Government of San Francisco

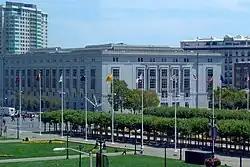
San Francisco Public Library

The Mayor of San Francisco is the head of the executive branch of the city and county government. The mayor has the responsibility to enforce all city laws, administer and coordinate city departments and intergovernmental activities, set forth policies and agendas to the Board of Supervisors, and prepare and submit the city budget at the end of each fiscal year. The mayor has the powers to either approve or veto bills passed by the San Francisco Board of Supervisors, participate in meetings of the Board of Supervisors and its committees, appoint a replacement to fill vacancies in all city elected offices until elections, appoint a member of the Board as acting mayor in his/her absence, and to direct personnel in the case of emergency. The mayor serves a four-year term and is limited to two successive terms. If the mayor dies or resigns, the President of the Board of Supervisors assumes the office as acting mayor. This has occurred twice since the 1970s: Dianne Feinstein became acting mayor after the assassination of George Moscone in 1978, and London Breed became acting mayor following the death of Ed Lee from a heart attack in 2017.